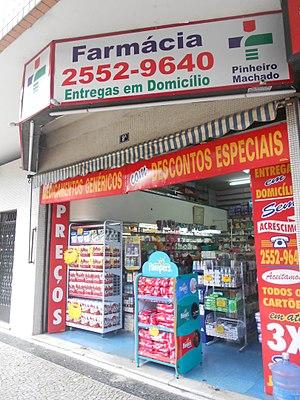
Selon l'OMS, L'automédication est le traitement de certaines maladies par les patients grâce à des médicaments autorisés, accessibles sans ordonnance, sûrs et efficaces, dans les conditions d'utilisation indiquée. Cette automédication peut s'inscrire dans le cadre d'un autosoin défini comme la capacité des personnes, des familles et des communautés à faire la promotion de la santé, à prévenir les maladies, à rester en bonne santé et à faire face à la maladie et au handicap avec ou sans l’accompagnement d’un prestataire de soins.